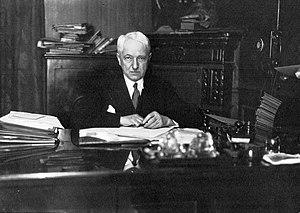
Jules Rimet à son bureau en 1933.
Jules Ernest Séraphin Valentin Rimet, né le 24 octobre 1873 à Theuley et mort le 15 octobre 1956 à Suresnes, est un dirigeant du football français. Avocat de formation, Rimet commence, dès sa jeunesse, à s'intéresser fortement au football, lorsqu'il se trouve dans le prestigieux établissement La Rochefoucauld.